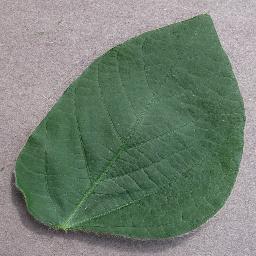
Label: Soybean___healthy